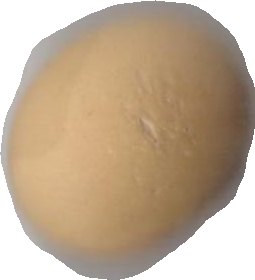
Variety: Dega